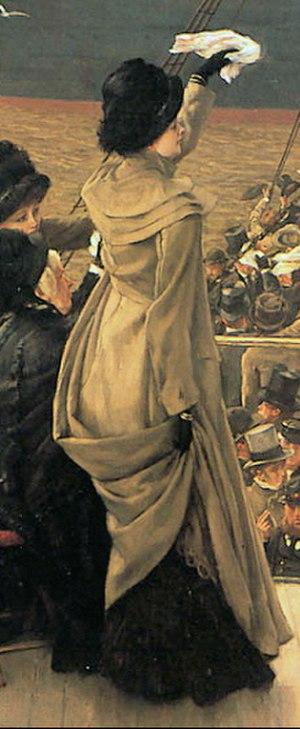
Un mouchoir est un morceau de tissu ou de papier, principalement utilisé pour l'hygiène et la commodité corporelle, notamment pour se moucher.